Naval operations on Lake Garda (1866)

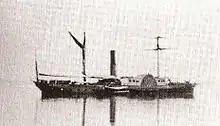
The Austrian paddle steamer "Hess"

At the outset of the war, the border between Austria and Italy ran down the middle of the lake. The Brescia region to the west lay within Italy while Verona and the lands east of the lake were Austrian. Austria controlled Riva del Garda at the northern tip of the lake, as well as the important fortress of Peschiera del Garda on the west bank of the River Mincio at its southern end. Peschiera was part of the so-called 'Quadrilatero' of strong core Austrian defences, leaving the exposed eastern shore of Lake Garda an area of potential weakness, vulnerable to Italian infiltration. This might have involved a strike from the north end of the Lake up the valley of the Chiese river to threaten Trento and cut off the supply lines of the Austrian forces in the Veneto. It might also have involved a landing of forces behind Peschiera to threaten Verona. On the Italian side, the buildup of Austrian naval strength caused concerns about a possible Austrian attack across the lake towards Brescia.